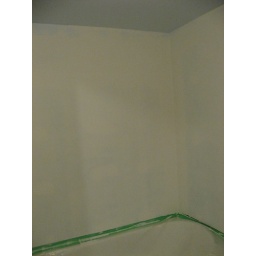
bathroom primed wall over tub